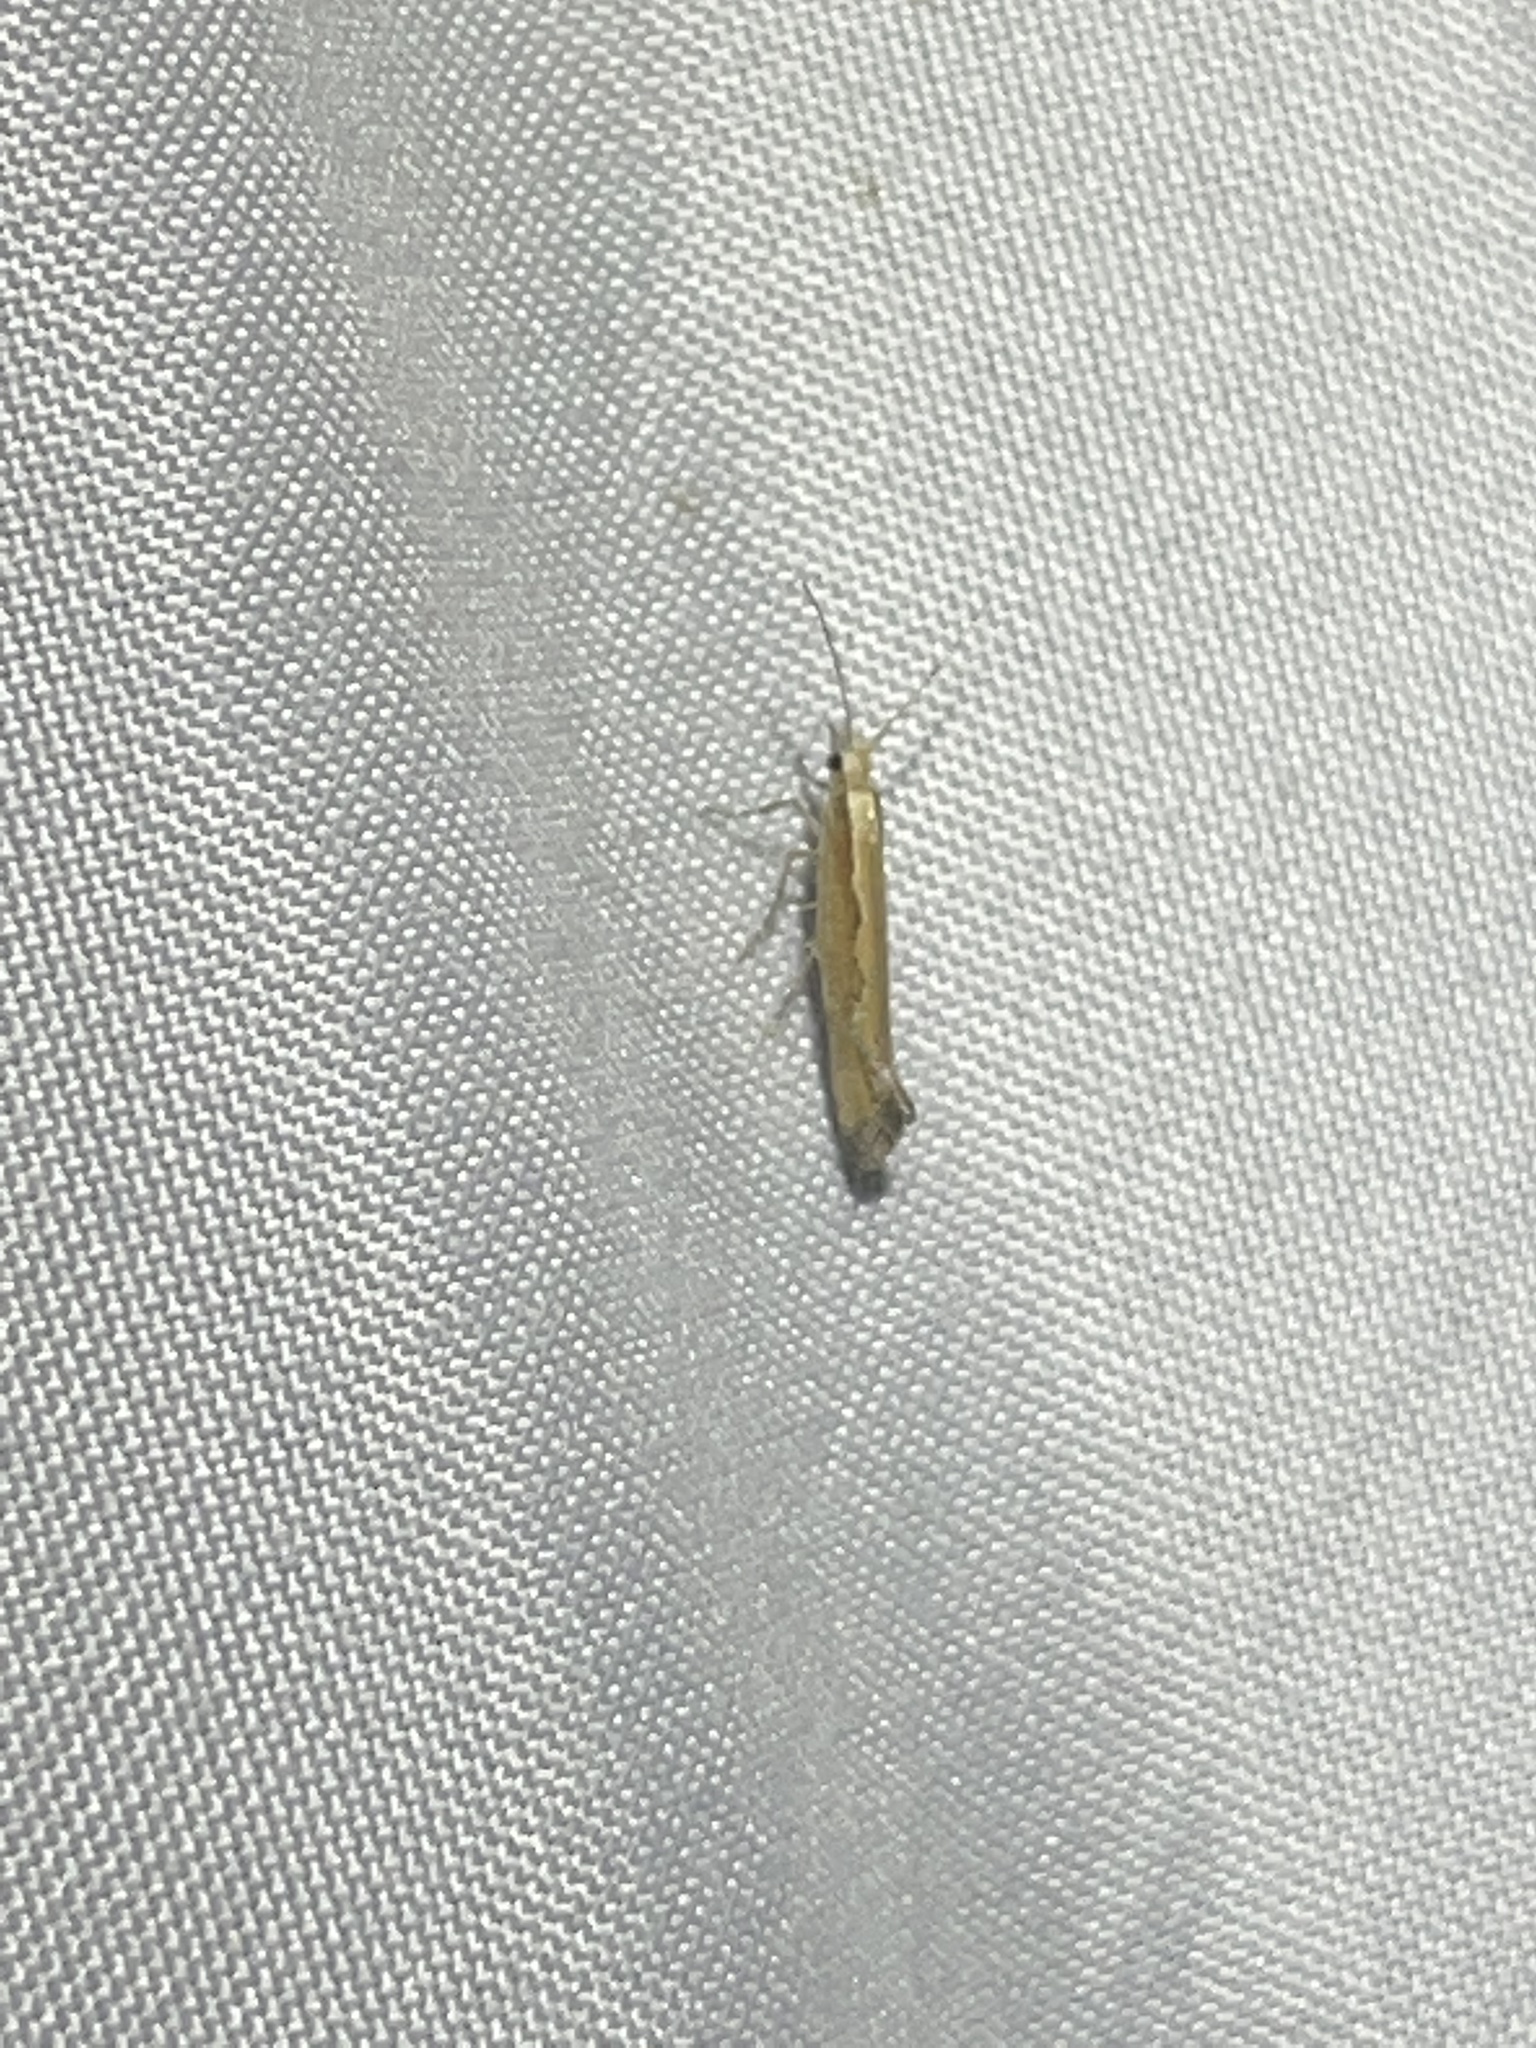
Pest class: diamondback_moth